Joao Plata

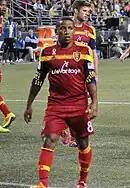
Joao Plata playing for RSL

Plata re-joined Toronto in January 2013 upon the end of the loan. However, on January 30, 2013 he was traded to Real Salt Lake in exchange for a second-round pick in the 2015 MLS SuperDraft.